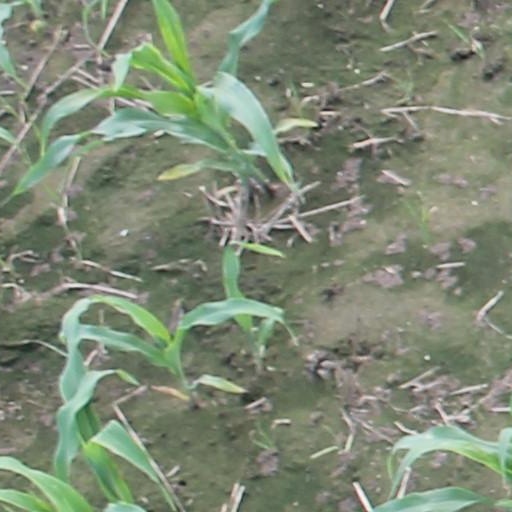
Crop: maize; corn